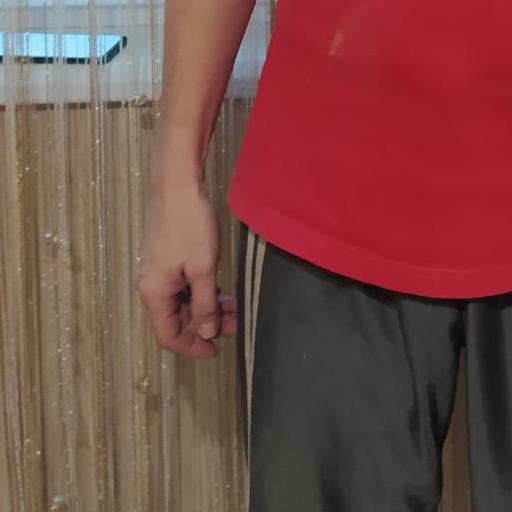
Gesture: no_gesture